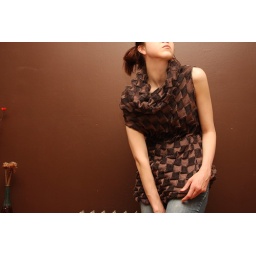
Knitted dress created, designed, and patterned by me using a double bed hand knitting machine.